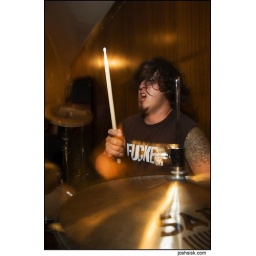
pig destroyer @ the church in philly